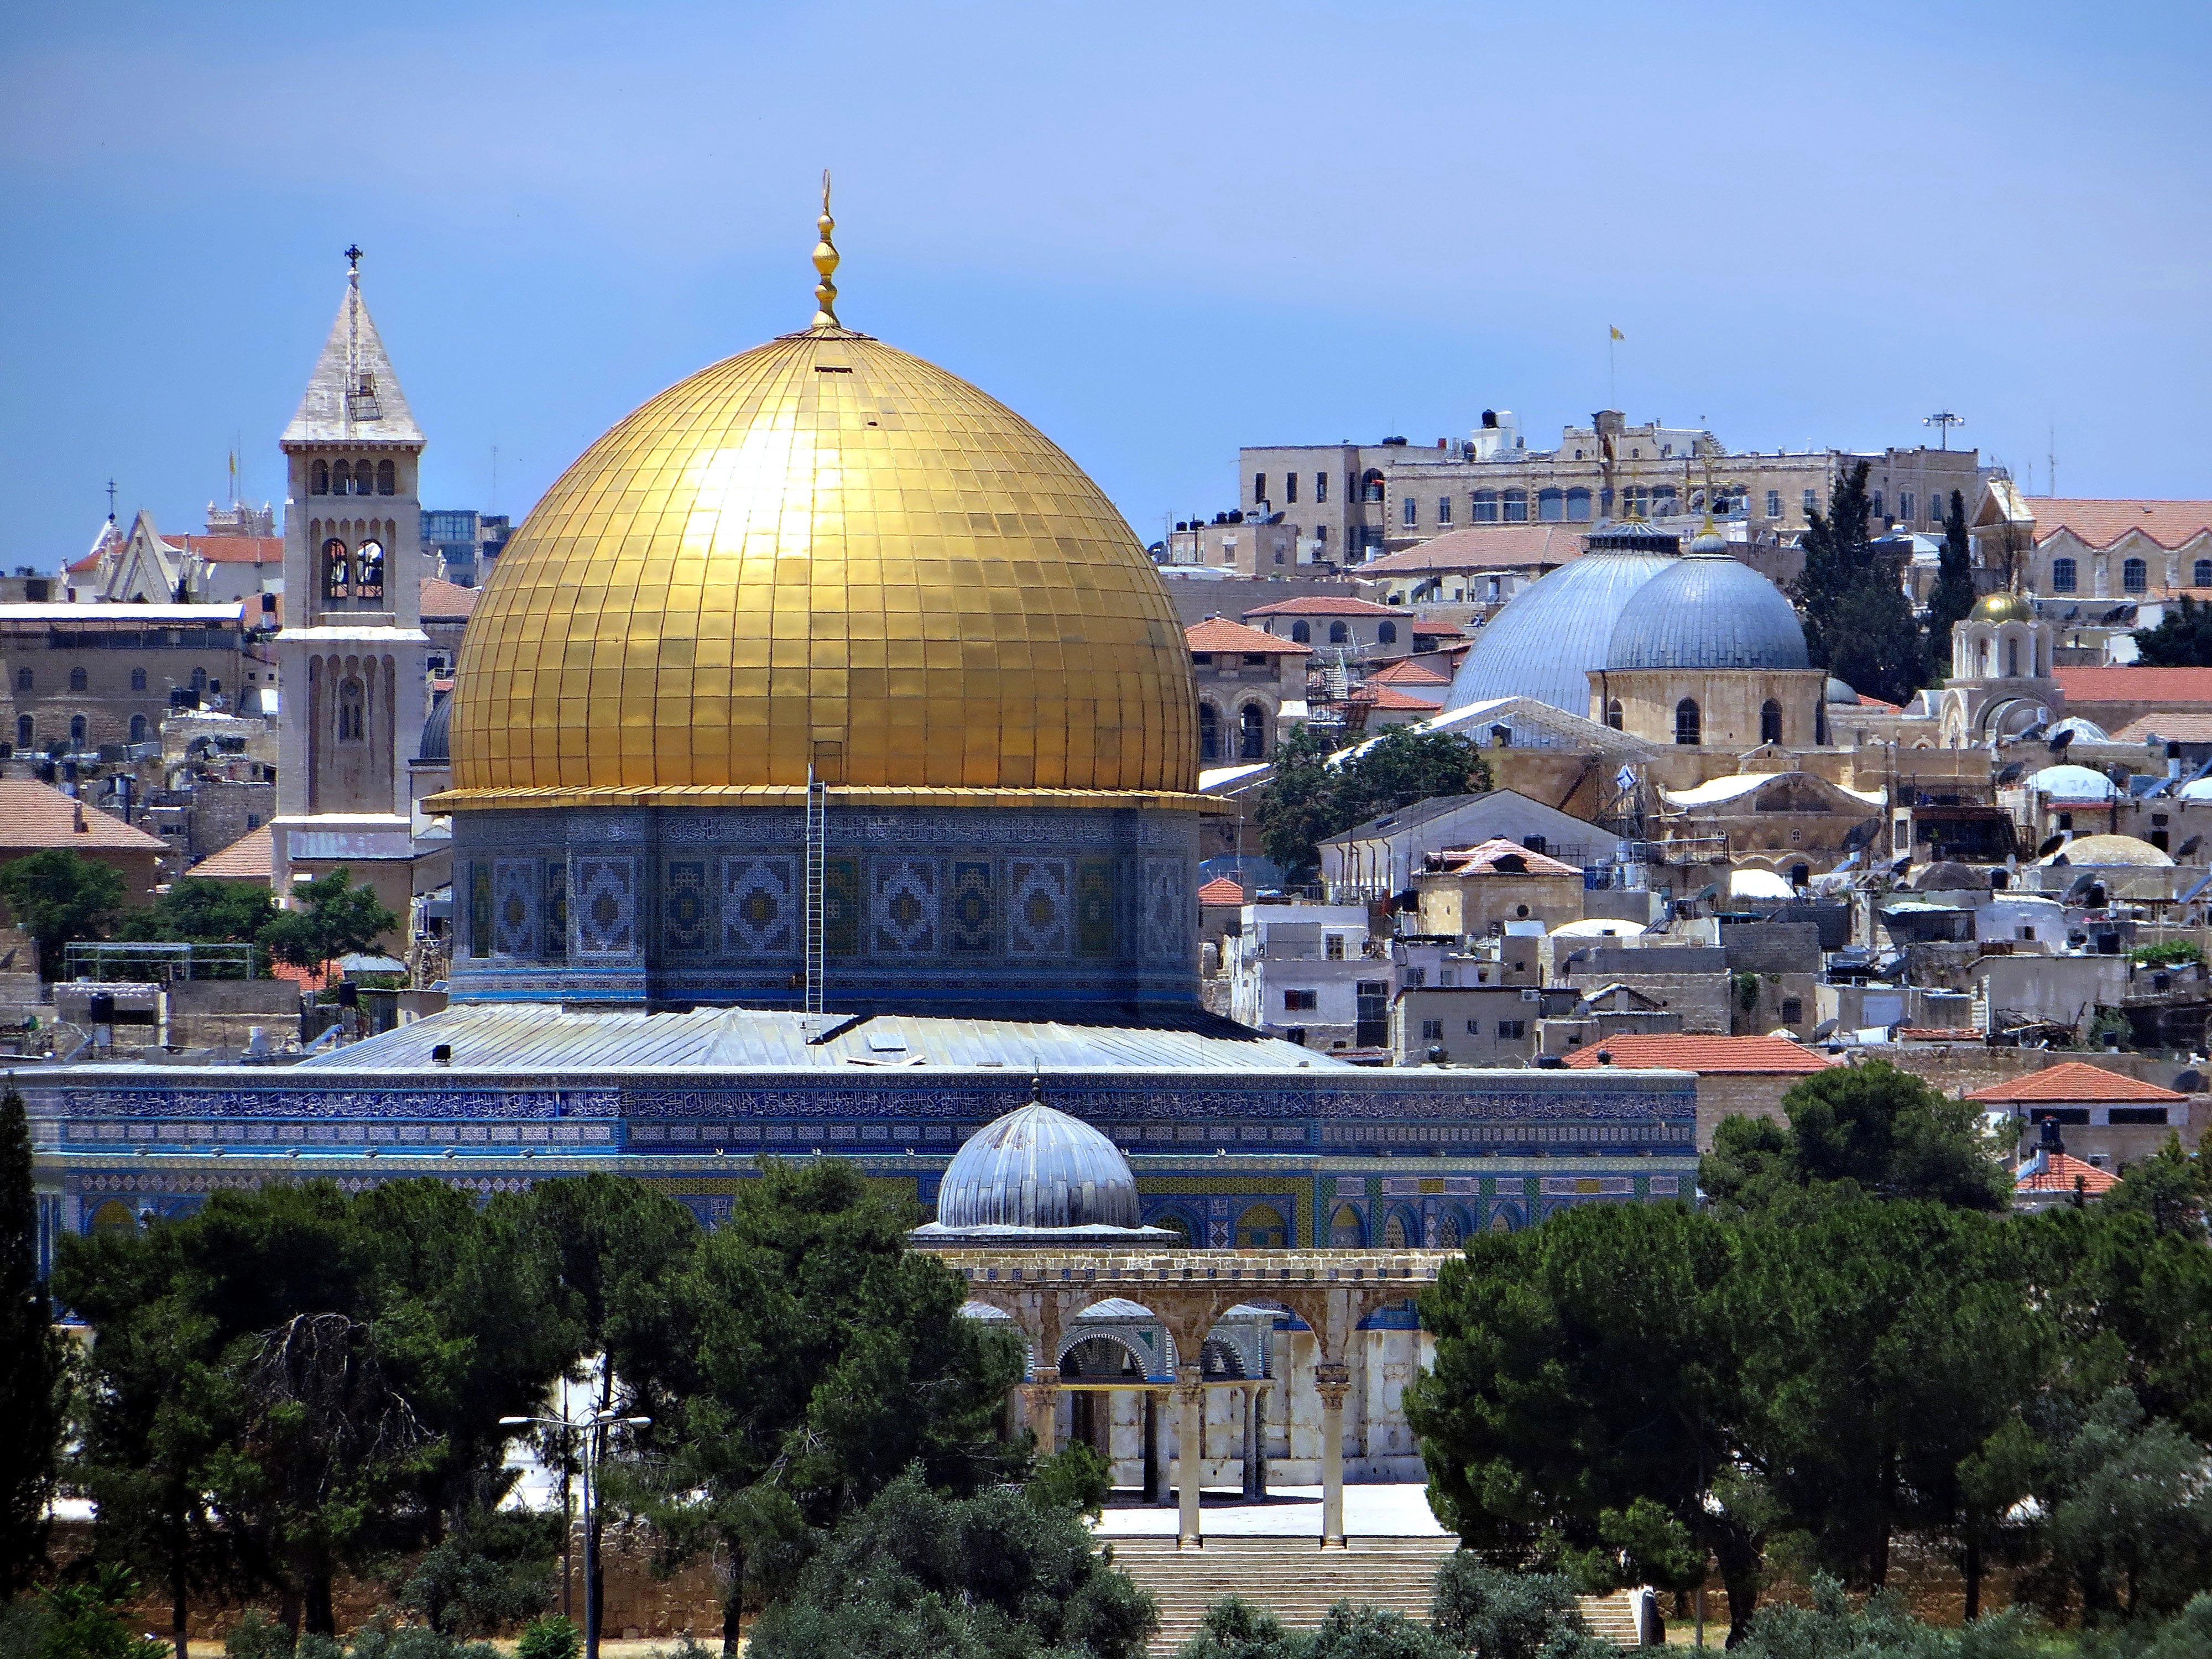
building, cityscape, travel, plaza, religion, landmark, tourism, place of worship, religious, gold, mosque, islam, holy, town square, historical, dome, jerusalem, palestine, holy land, dome on the rock, temple mount, holyland